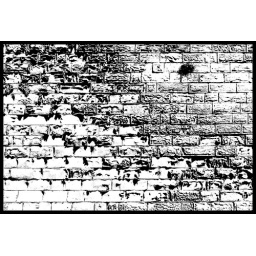
An old stone wall in Floriana, Malta